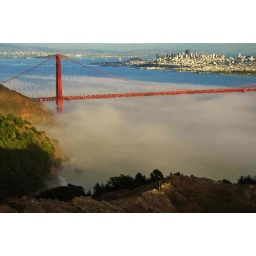
beautiful golden gate bridge in san francisco